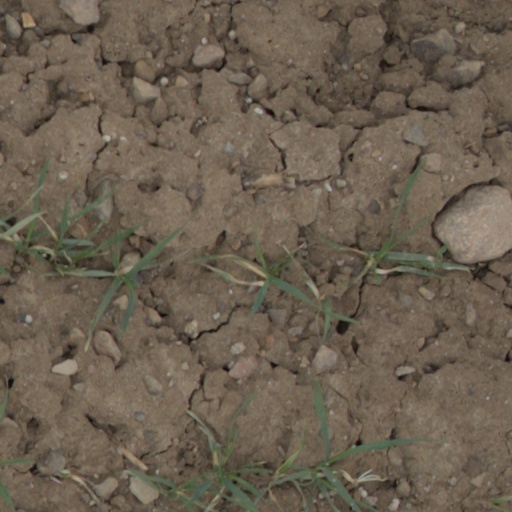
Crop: wheat